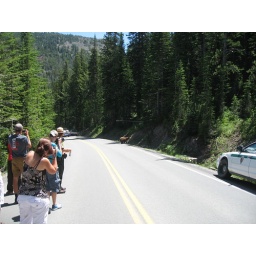
with a black bear - good spotting by Kath! Yellowstone, NP